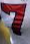
Number: 7